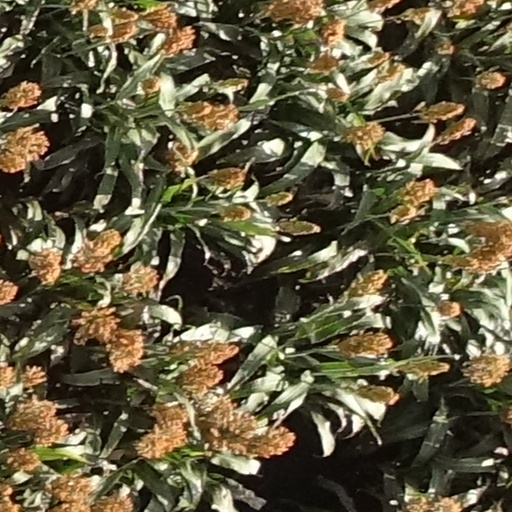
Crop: sorghum